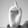
ASL letter: D